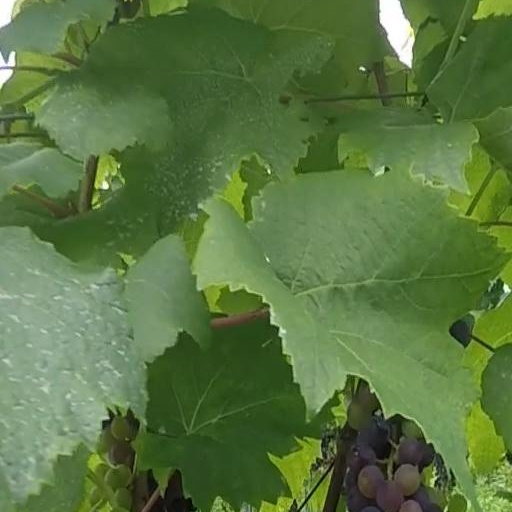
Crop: grape